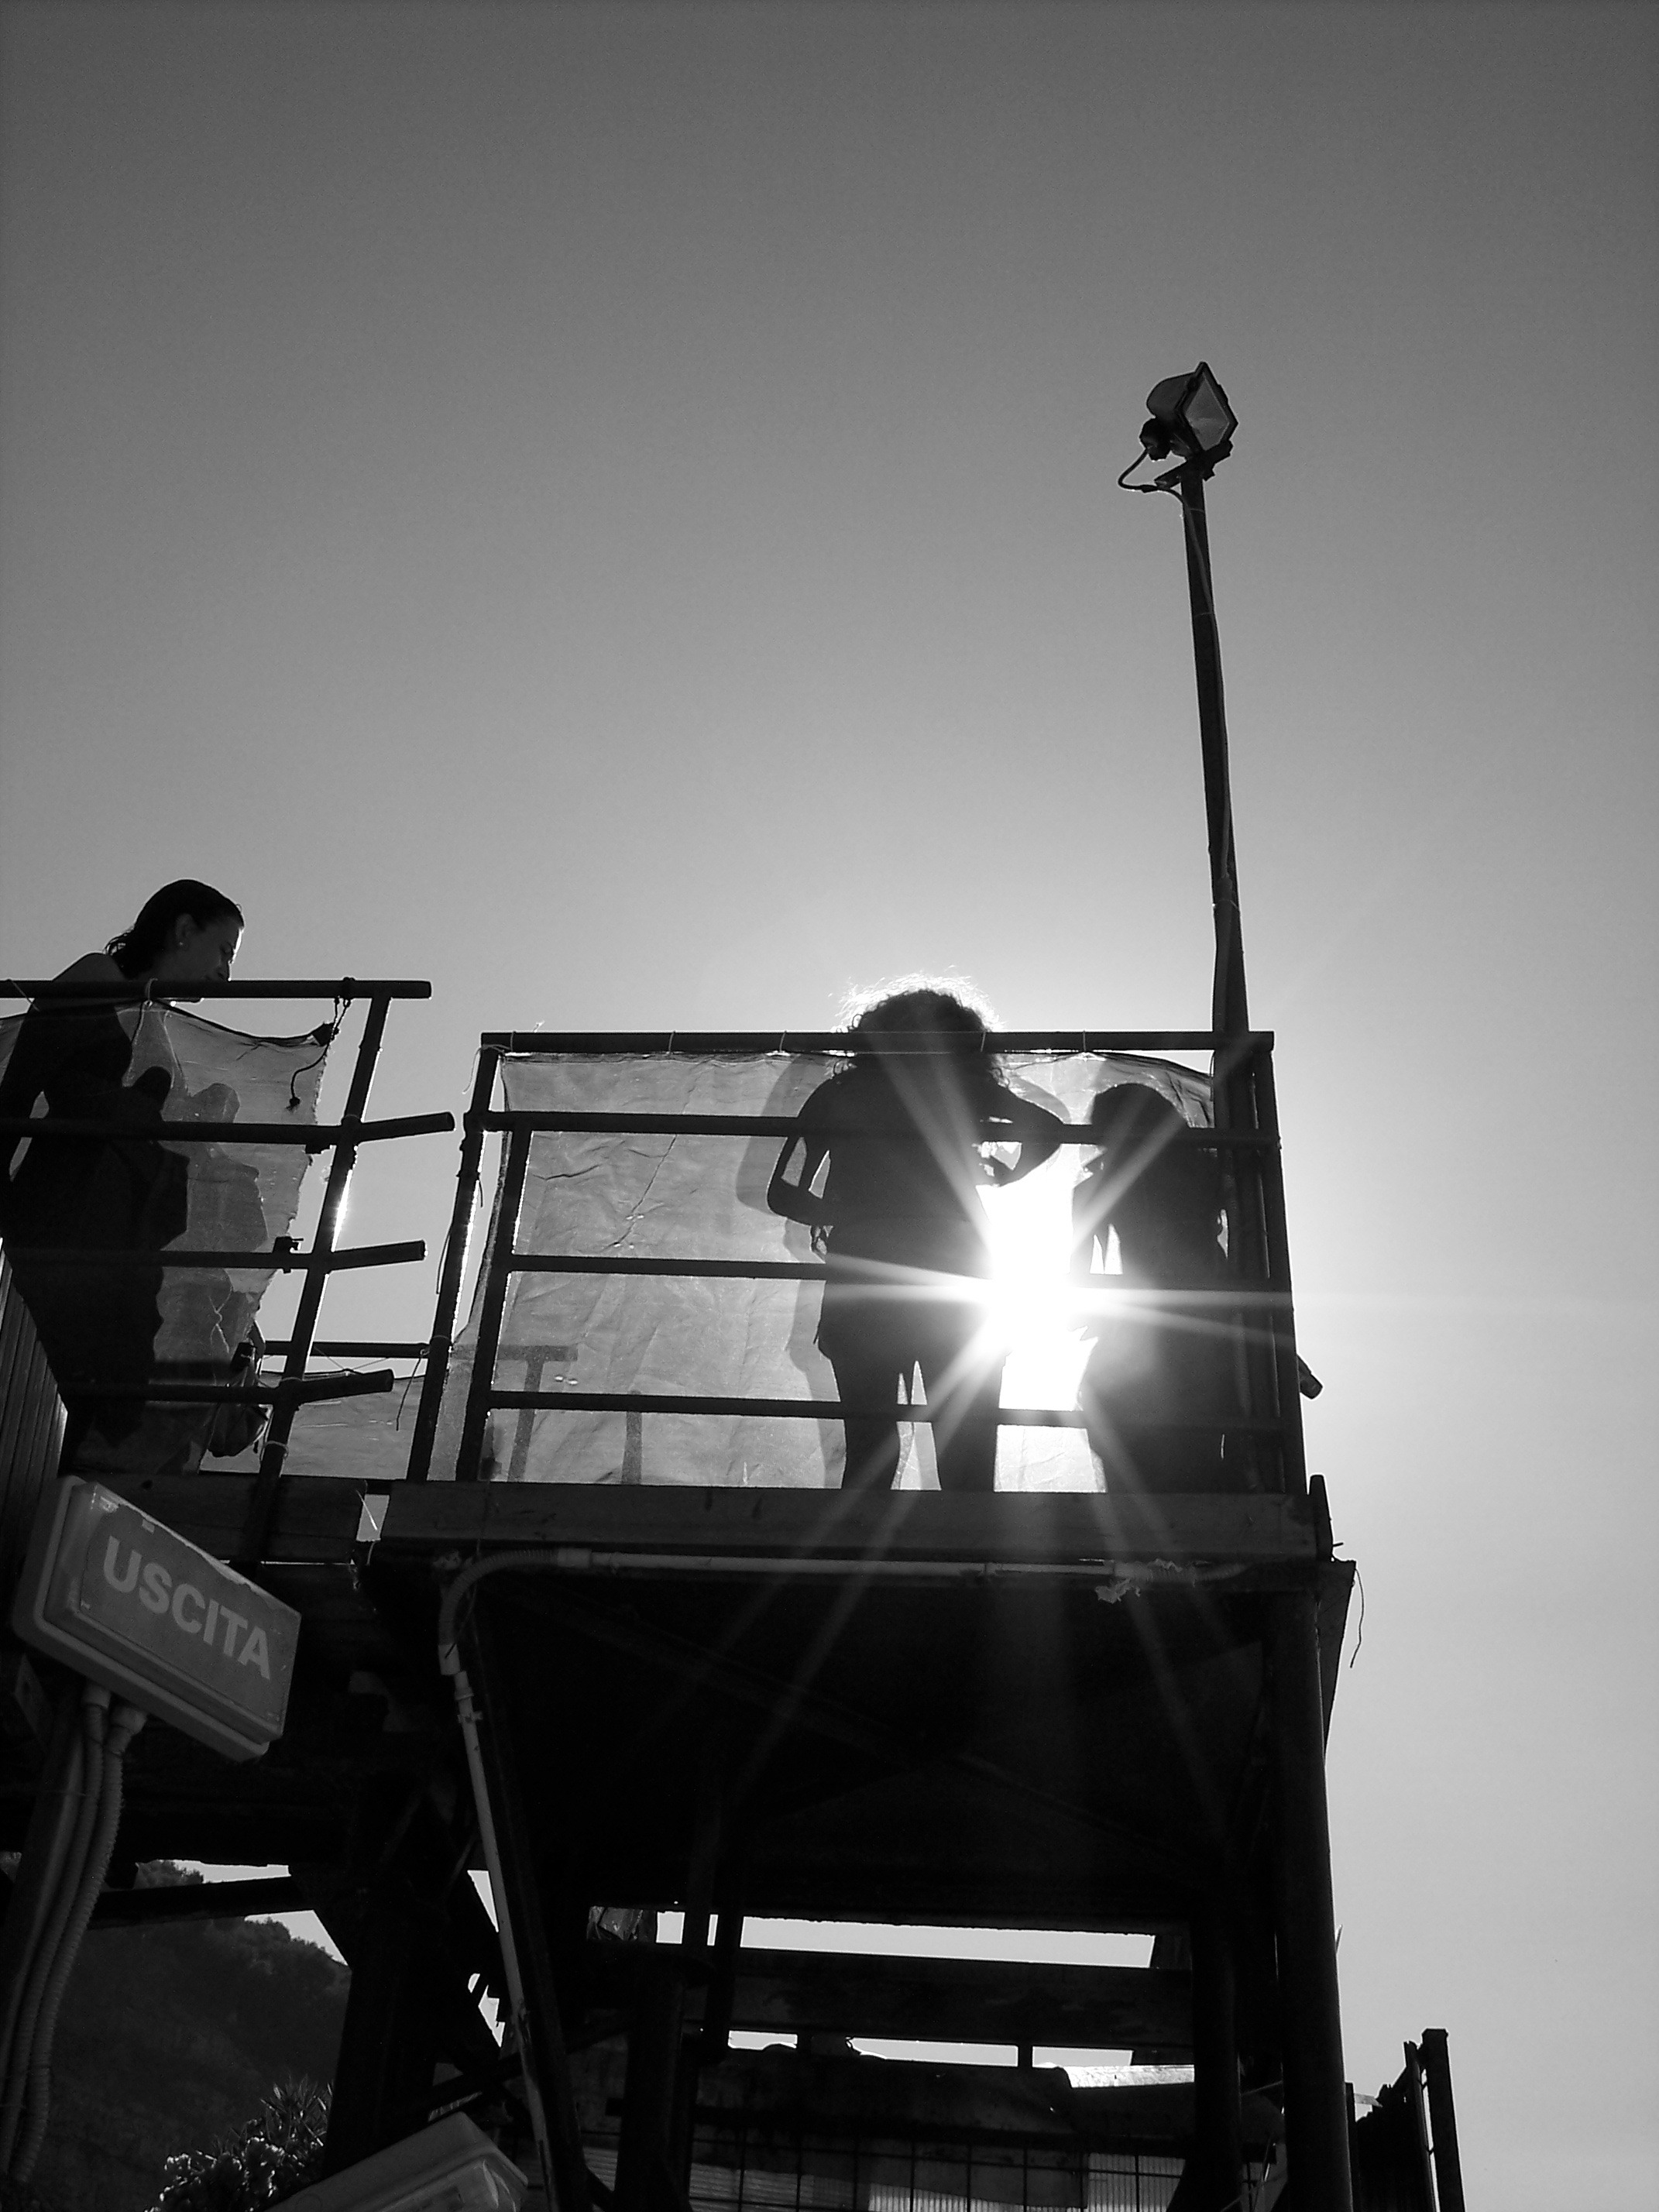
silhouette, light, black and white, white, photography, shadow, darkness, black, monochrome, lighting, photograph, backlight, silhouettes, monochrome photography